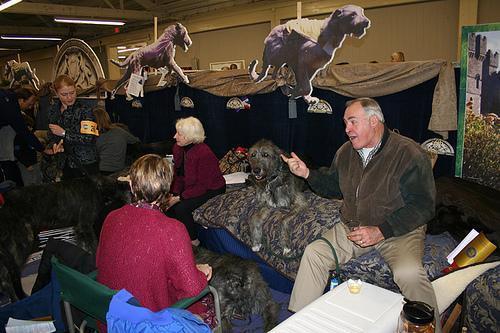
Irish_wolfhound